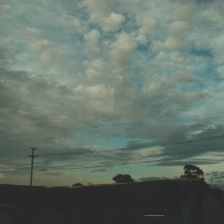
Cloud type: Cirrus